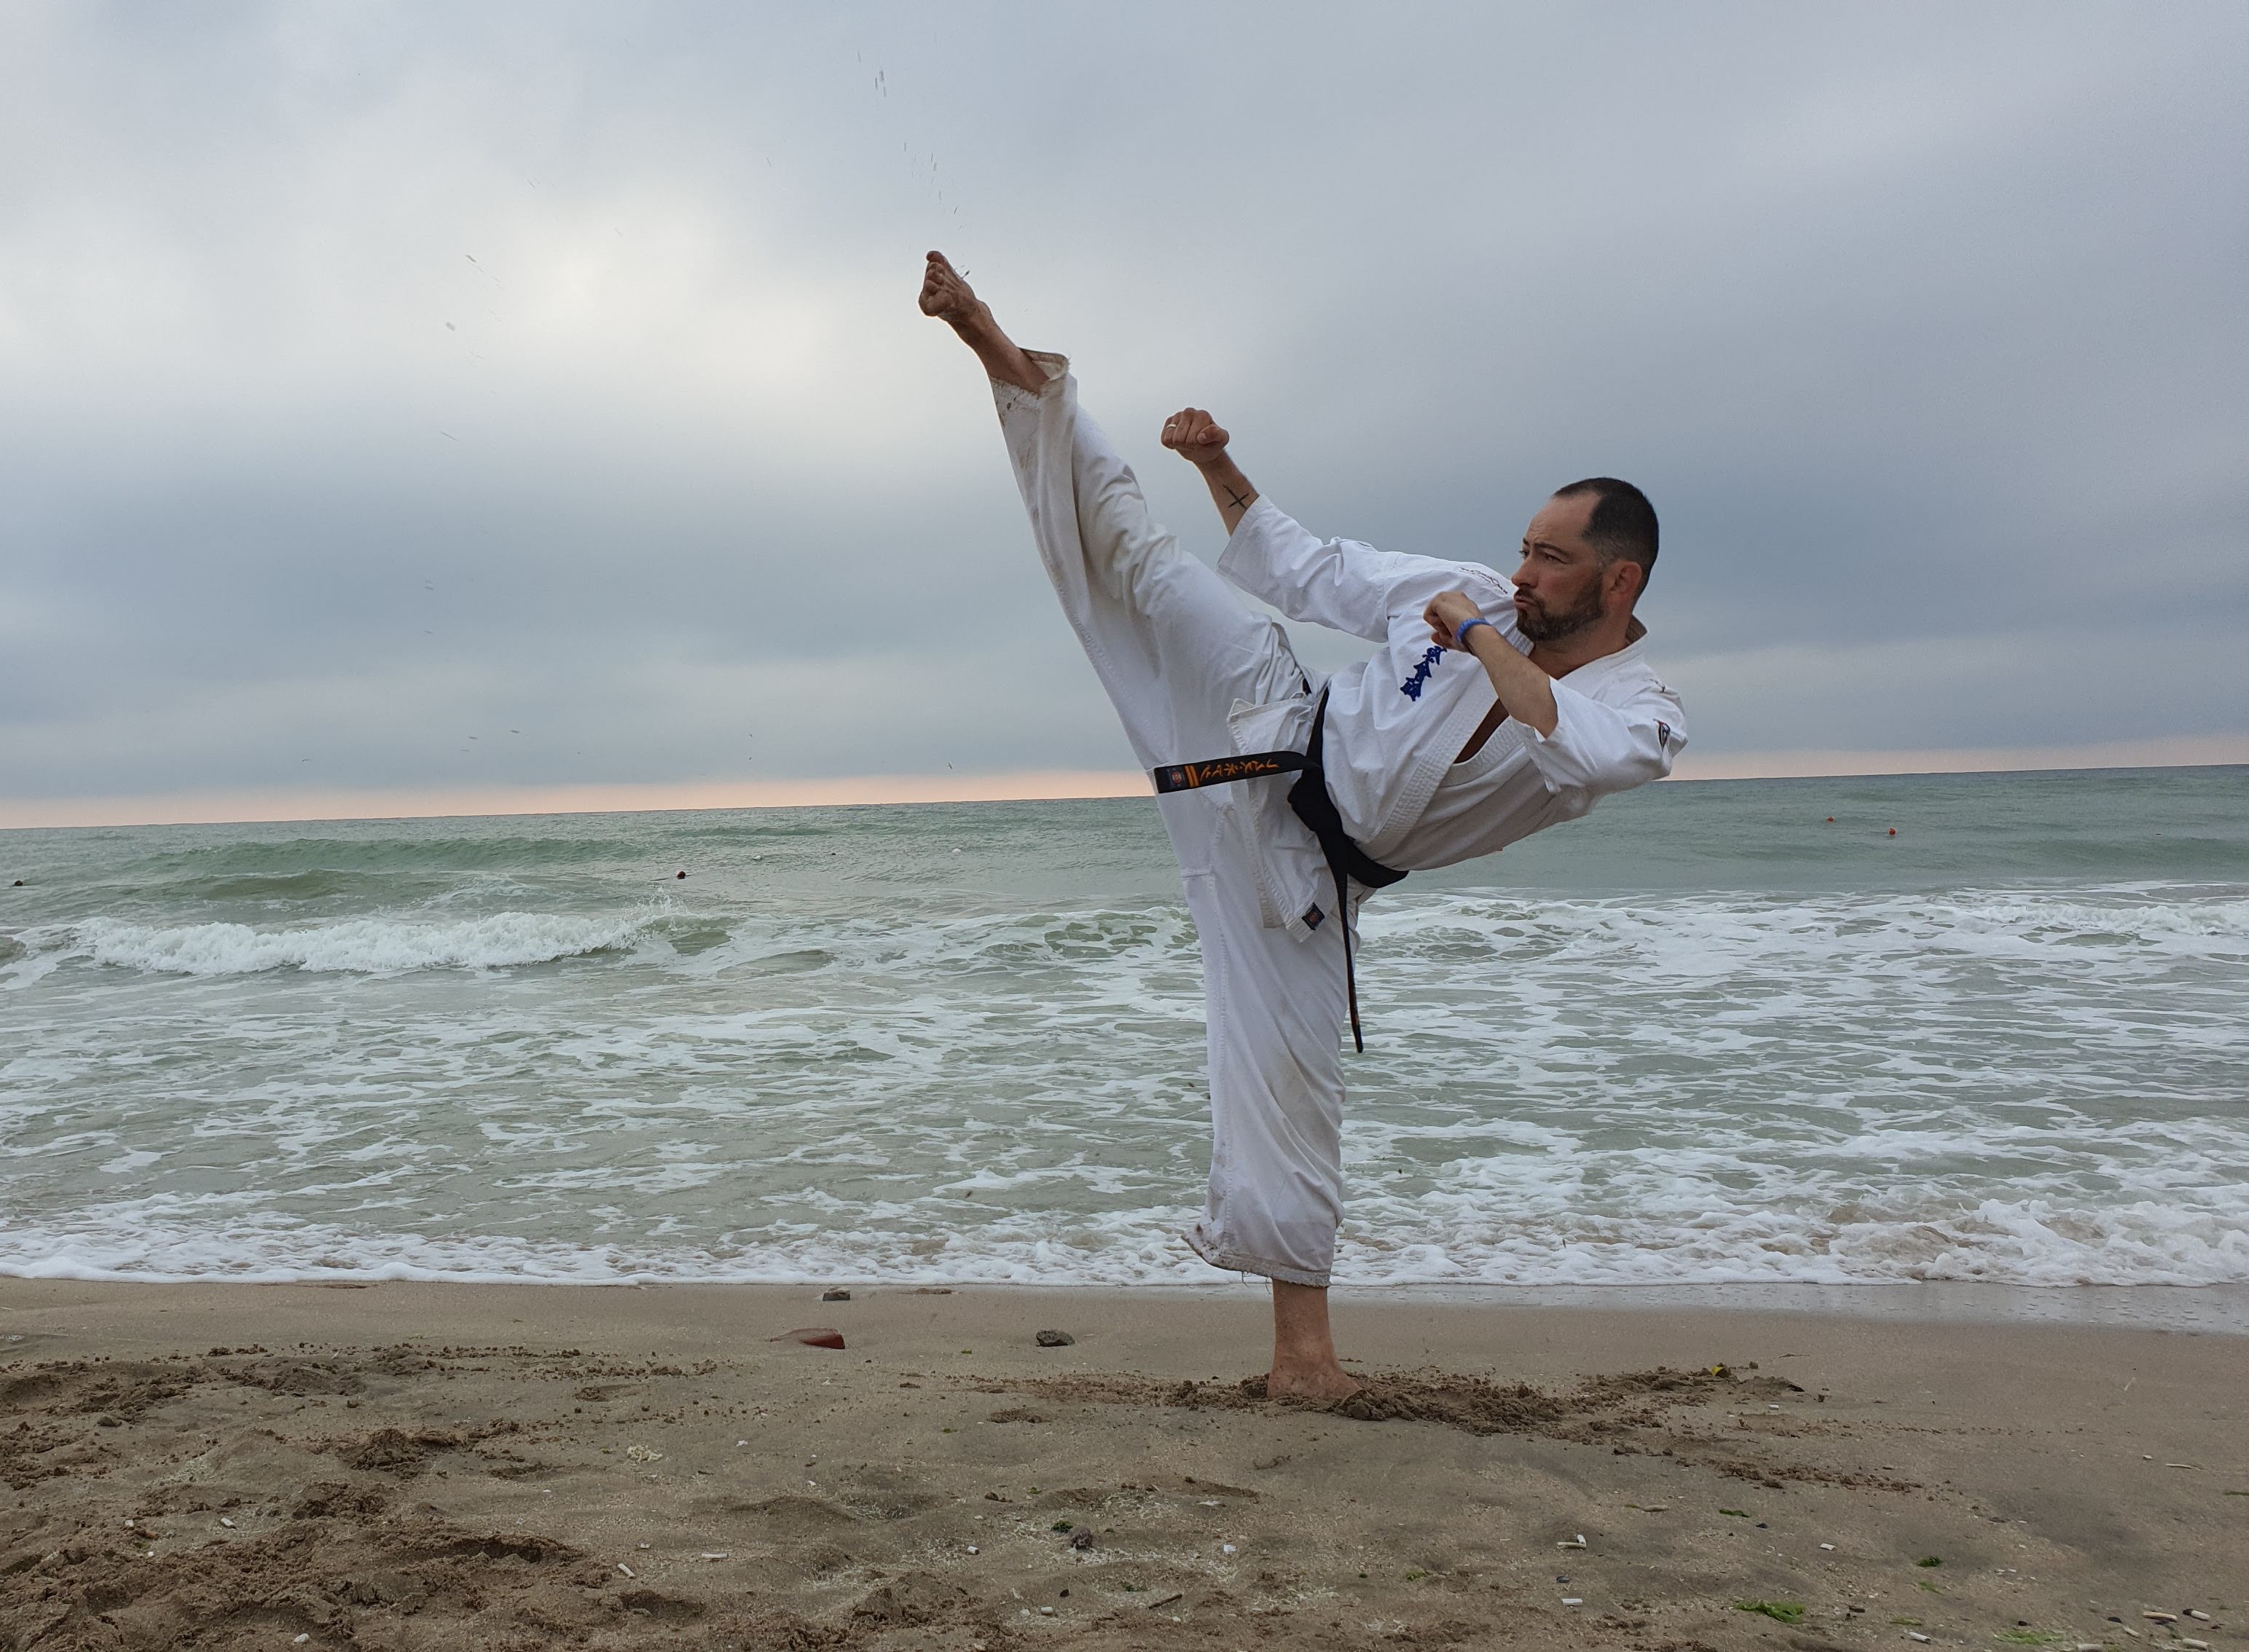
Ashihara, karate, sensei, remus, kimono, power, kick, ring, speed, kiai, water, sky, Dobok, Martial arts uniform, leg, cloud, japanese martial arts, beach, happy, barefoot, kung fu, martial arts, elbow, horizon, combat sport, contact sport, People in nature, balance, landscape, Shidokan, wind wave, ocean, lake, sports, sitting, sand, taekwondo, fun, uniform, coast, sports uniform, individual sports, judo, wave